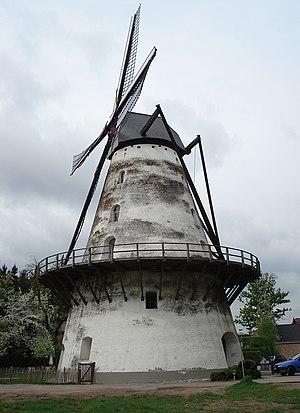
Cette page regroupe l'ensemble des monuments classés de la ville de Boechout dans la province d'Anvers en Belgique.